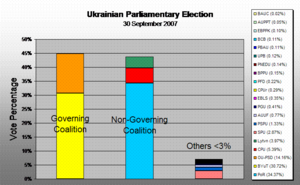
Les élections législatives ukrainiennes de 2007 ont lieu le 30 septembre 2007.